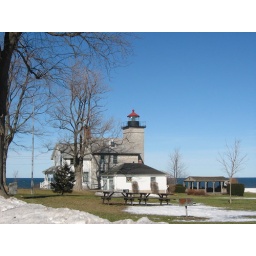
The stone lighthouse was built in the 19th Century. It stands on the south shore of Lake Ontario.